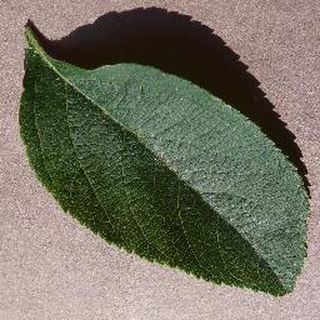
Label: healthy_apple